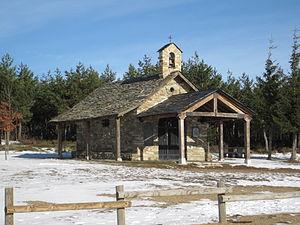
La Cruz de Ferro est un calvaire monumental implanté sur le Camino francés du Pèlerinage de Saint-Jacques-de-Compostelle, dans les Monts de León.